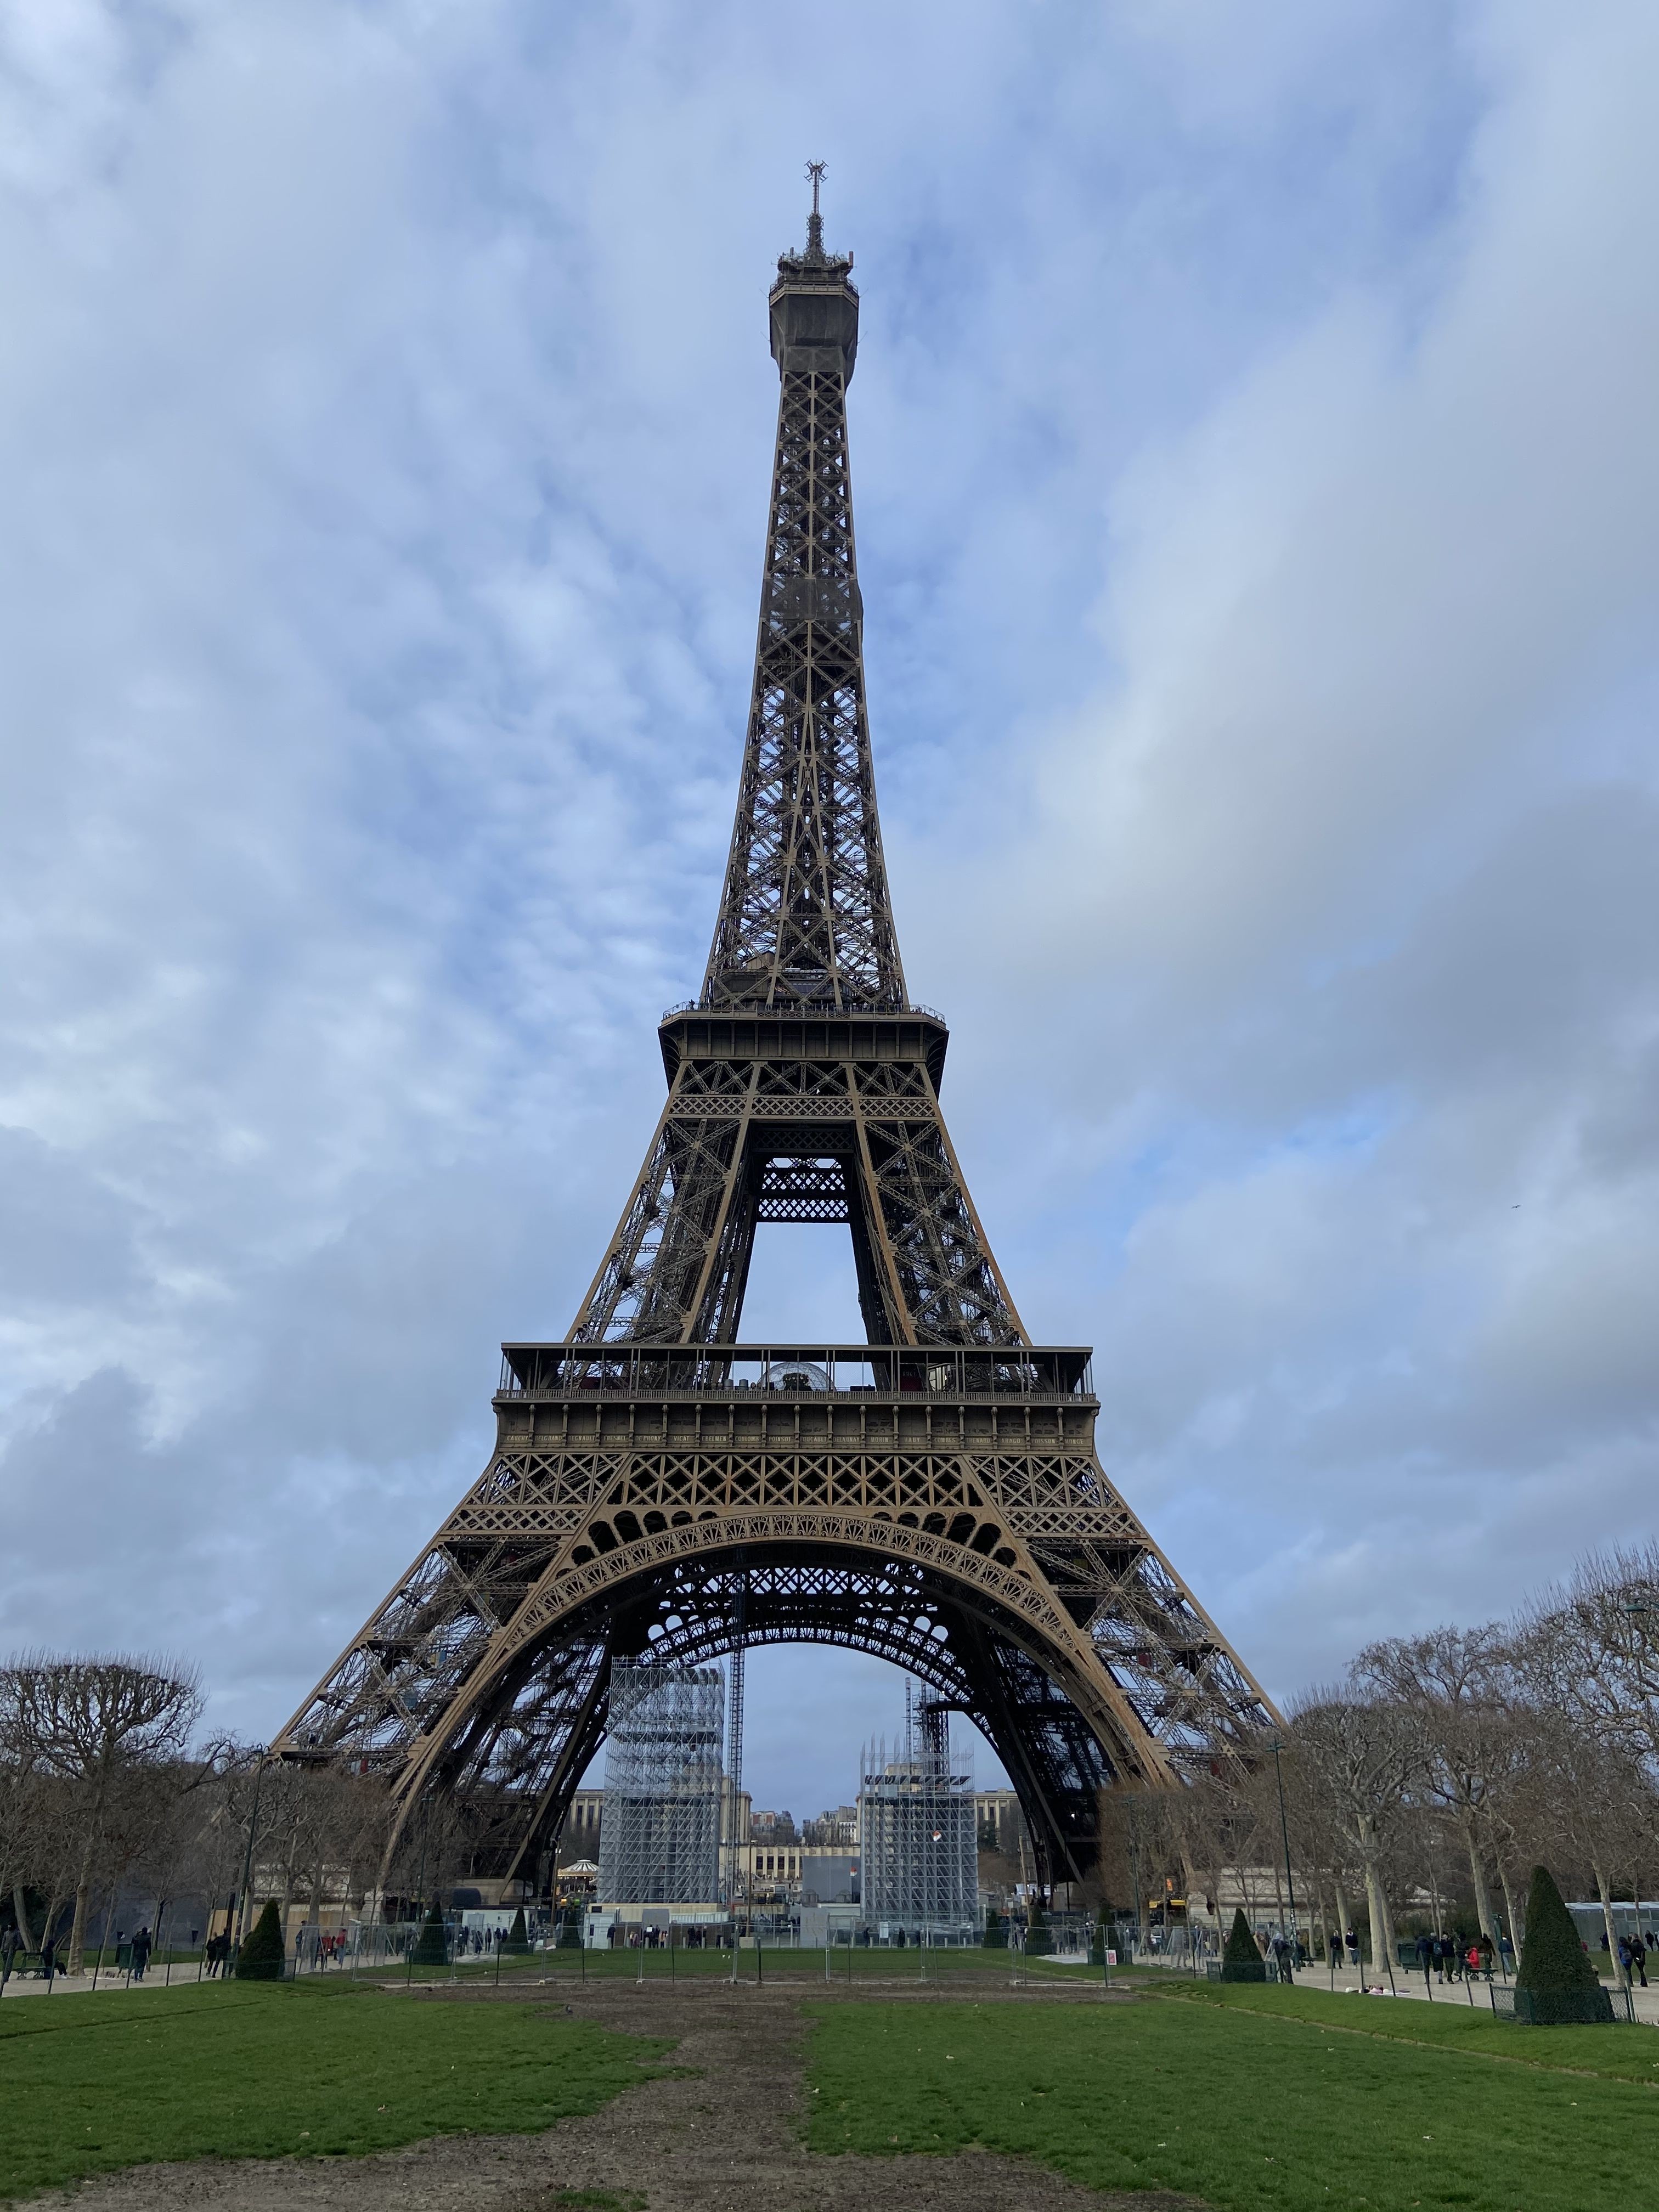
Landmark: Eiffel Tower